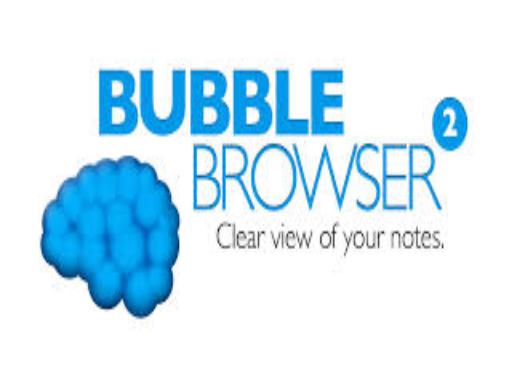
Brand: babool
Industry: Necessities